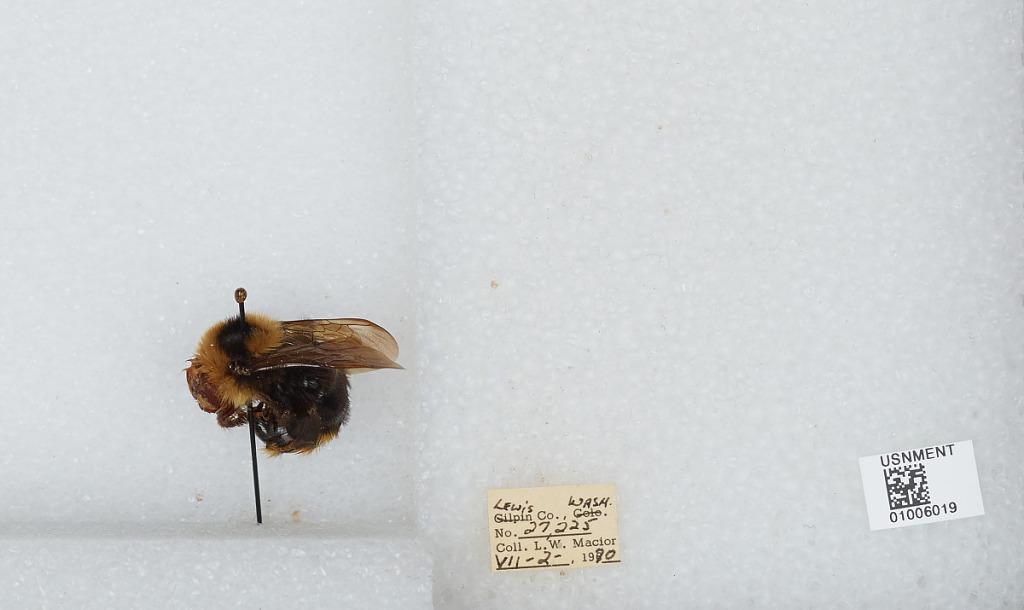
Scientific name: Bombus (Psithyrus) insularis (Smith)
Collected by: L. Macior
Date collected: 1970-7-2
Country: United States
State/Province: Washington
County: Lewis
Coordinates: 46.58, -122.4